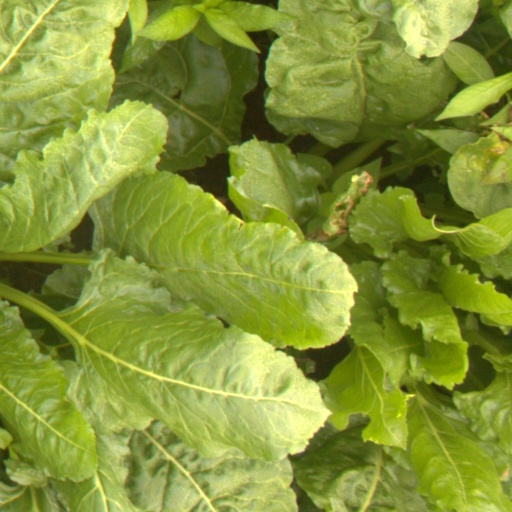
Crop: sugar beet